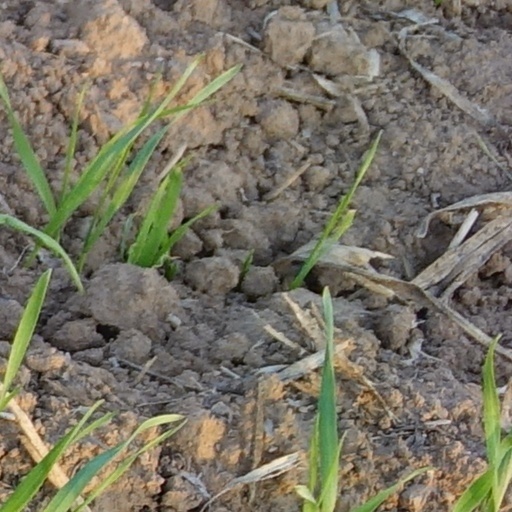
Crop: wheat